Luigi Cevenini

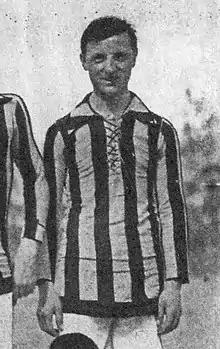
Cevenini III with Inter Milan in the 1920–21 season

Luigi Cevenini (13 March 1895 – 23 July 1968) was an Italian football player and coach who played as a forward.